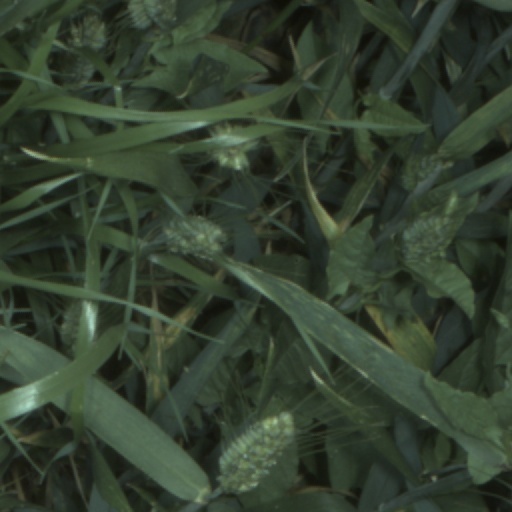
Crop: wheat